Morgoth (band)

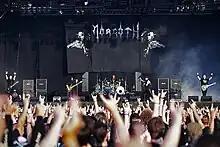
Morgoth Band at Wacken Open Air 2011

Morgoth was a German death metal band that was formed in 1987 by Rüdiger Hennecke and Carsten Otterbach in Meschede.